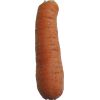
Label: Carrot 1